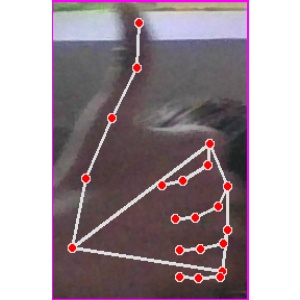
अक्षर: थ